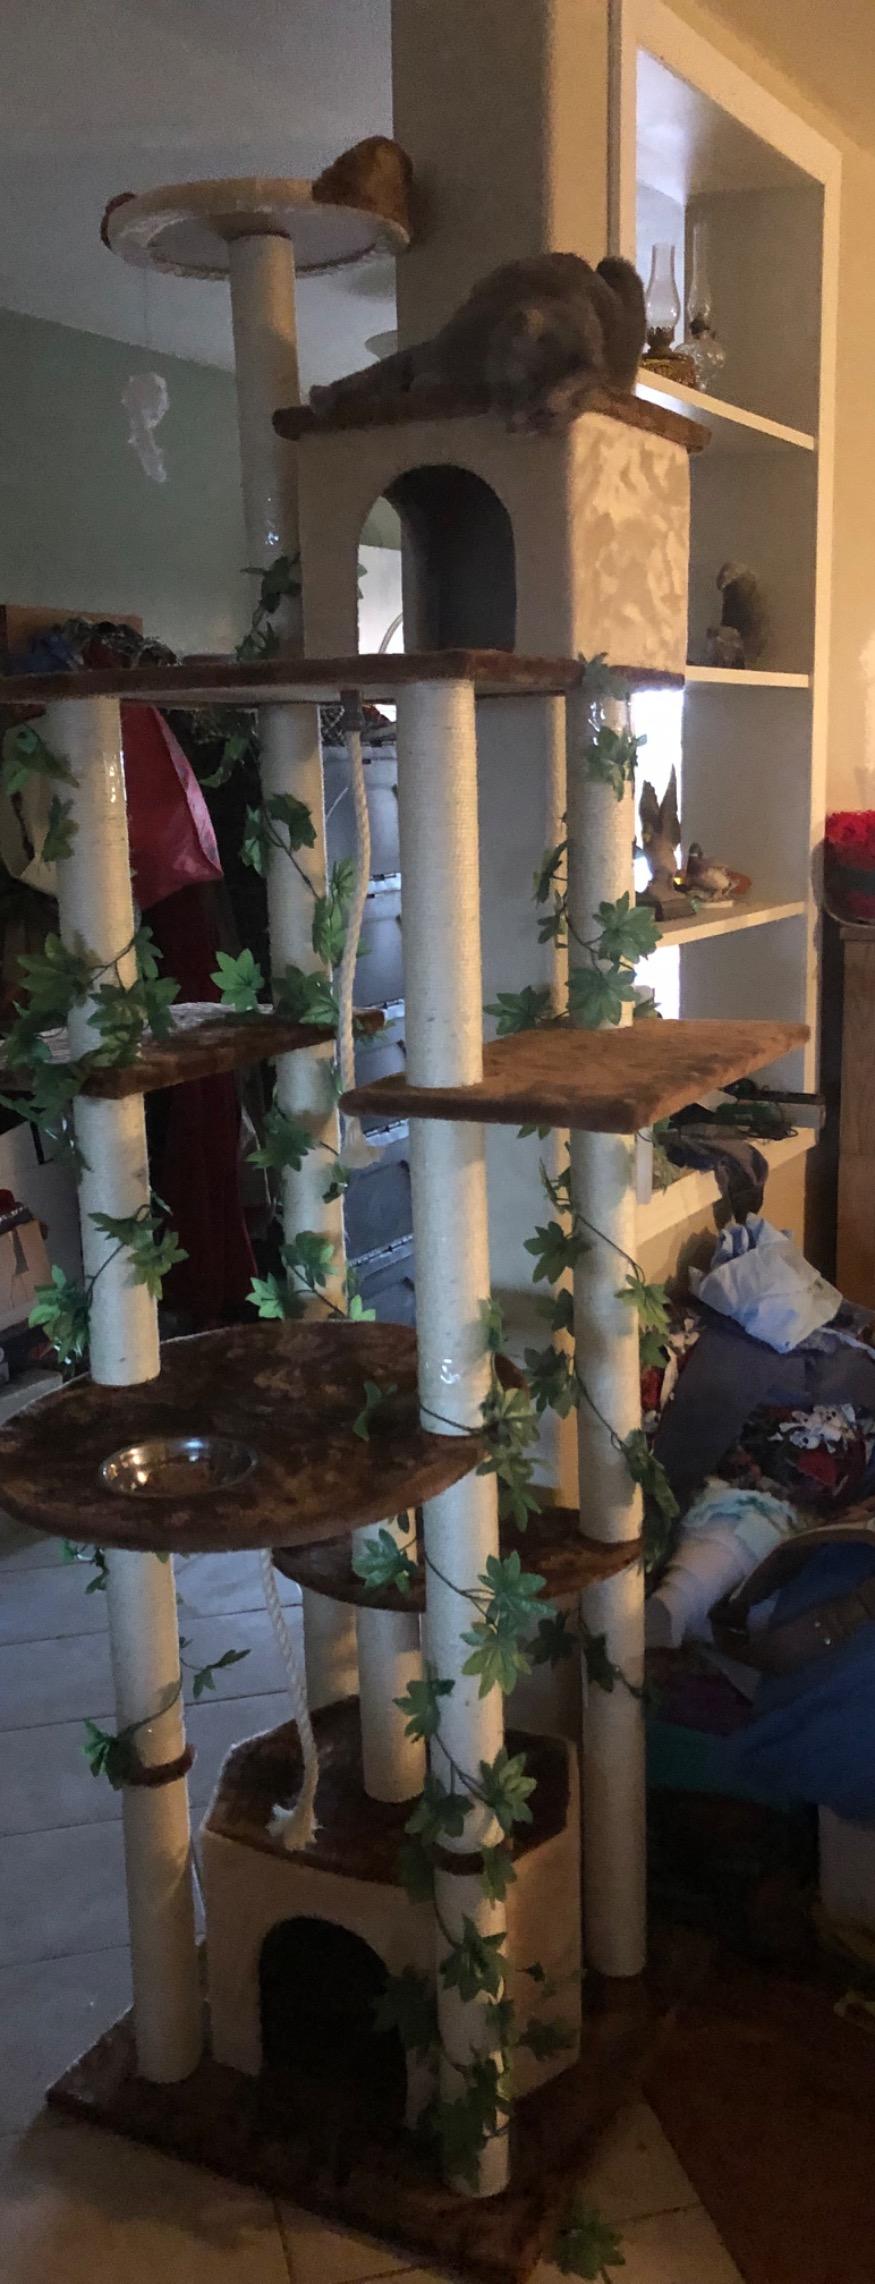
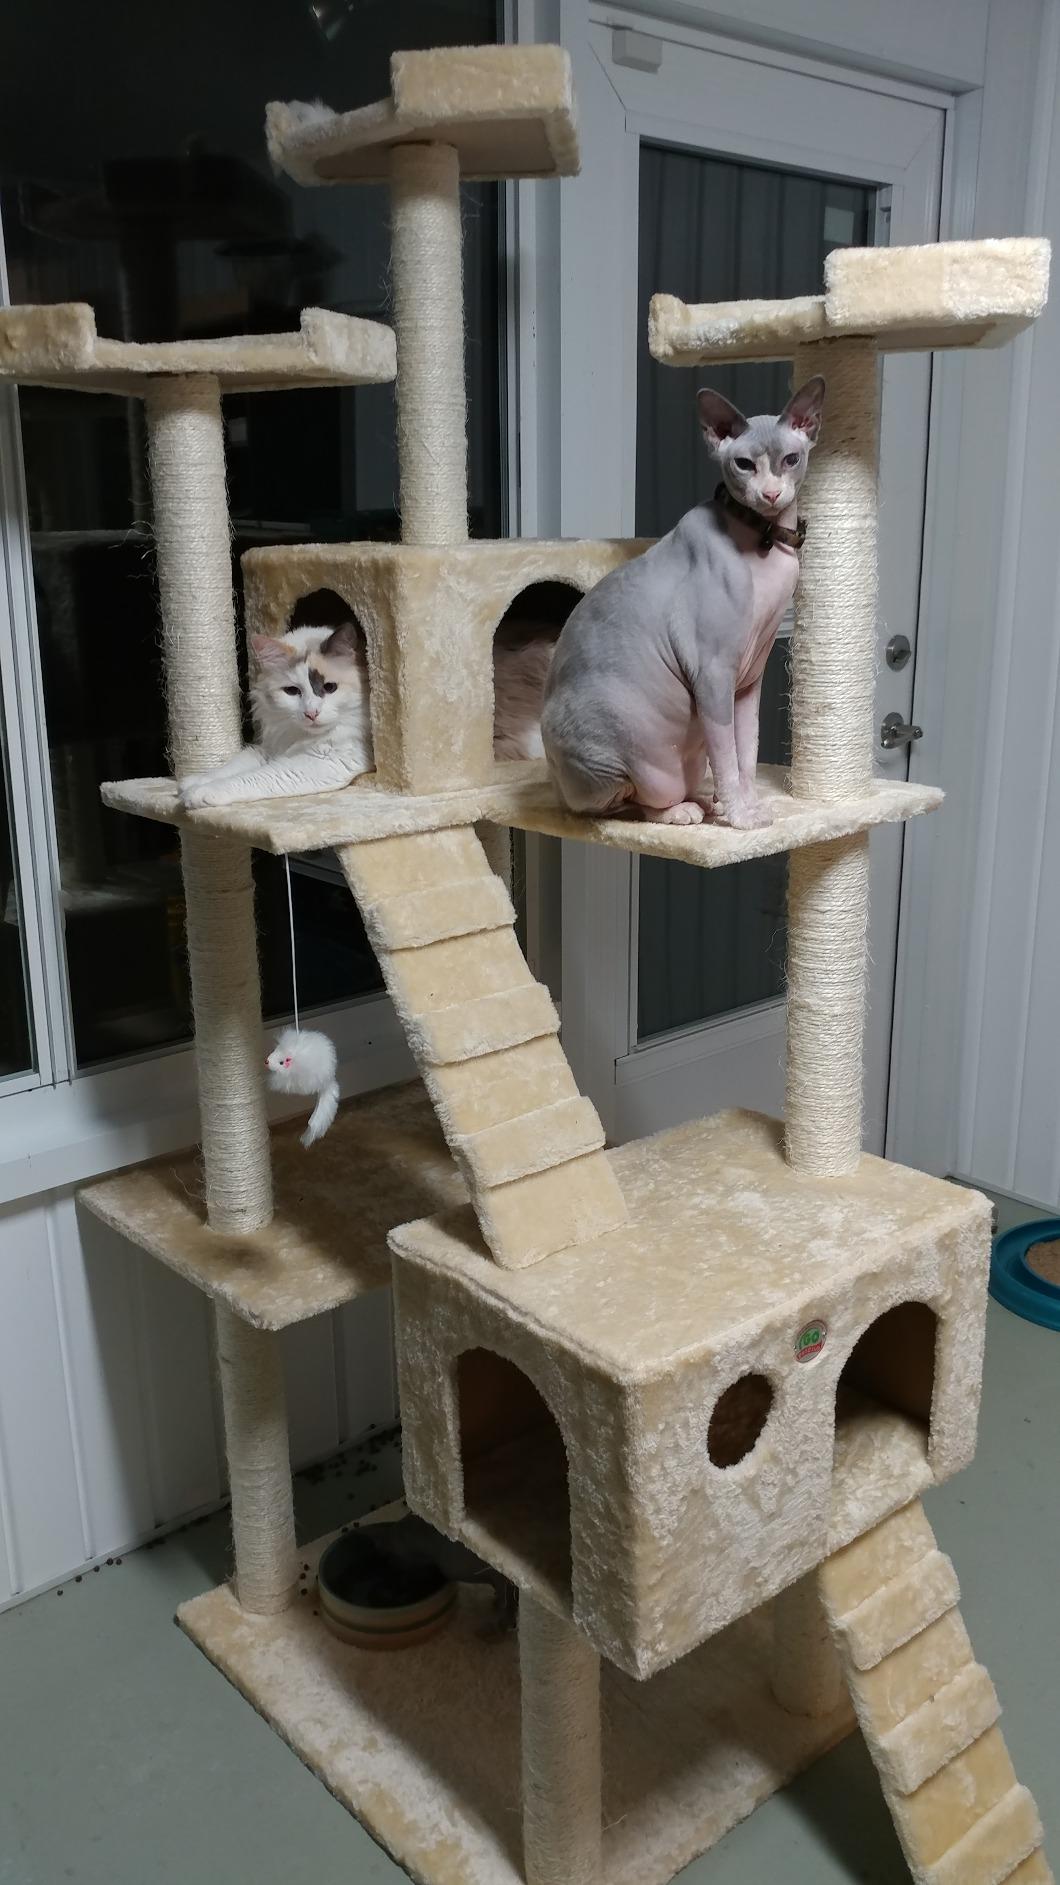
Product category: items_cat tree
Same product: no